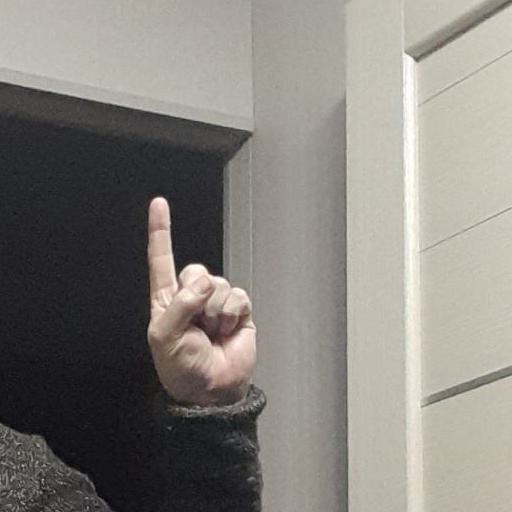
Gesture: one